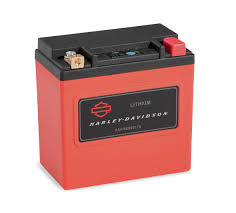
Waste category: battery